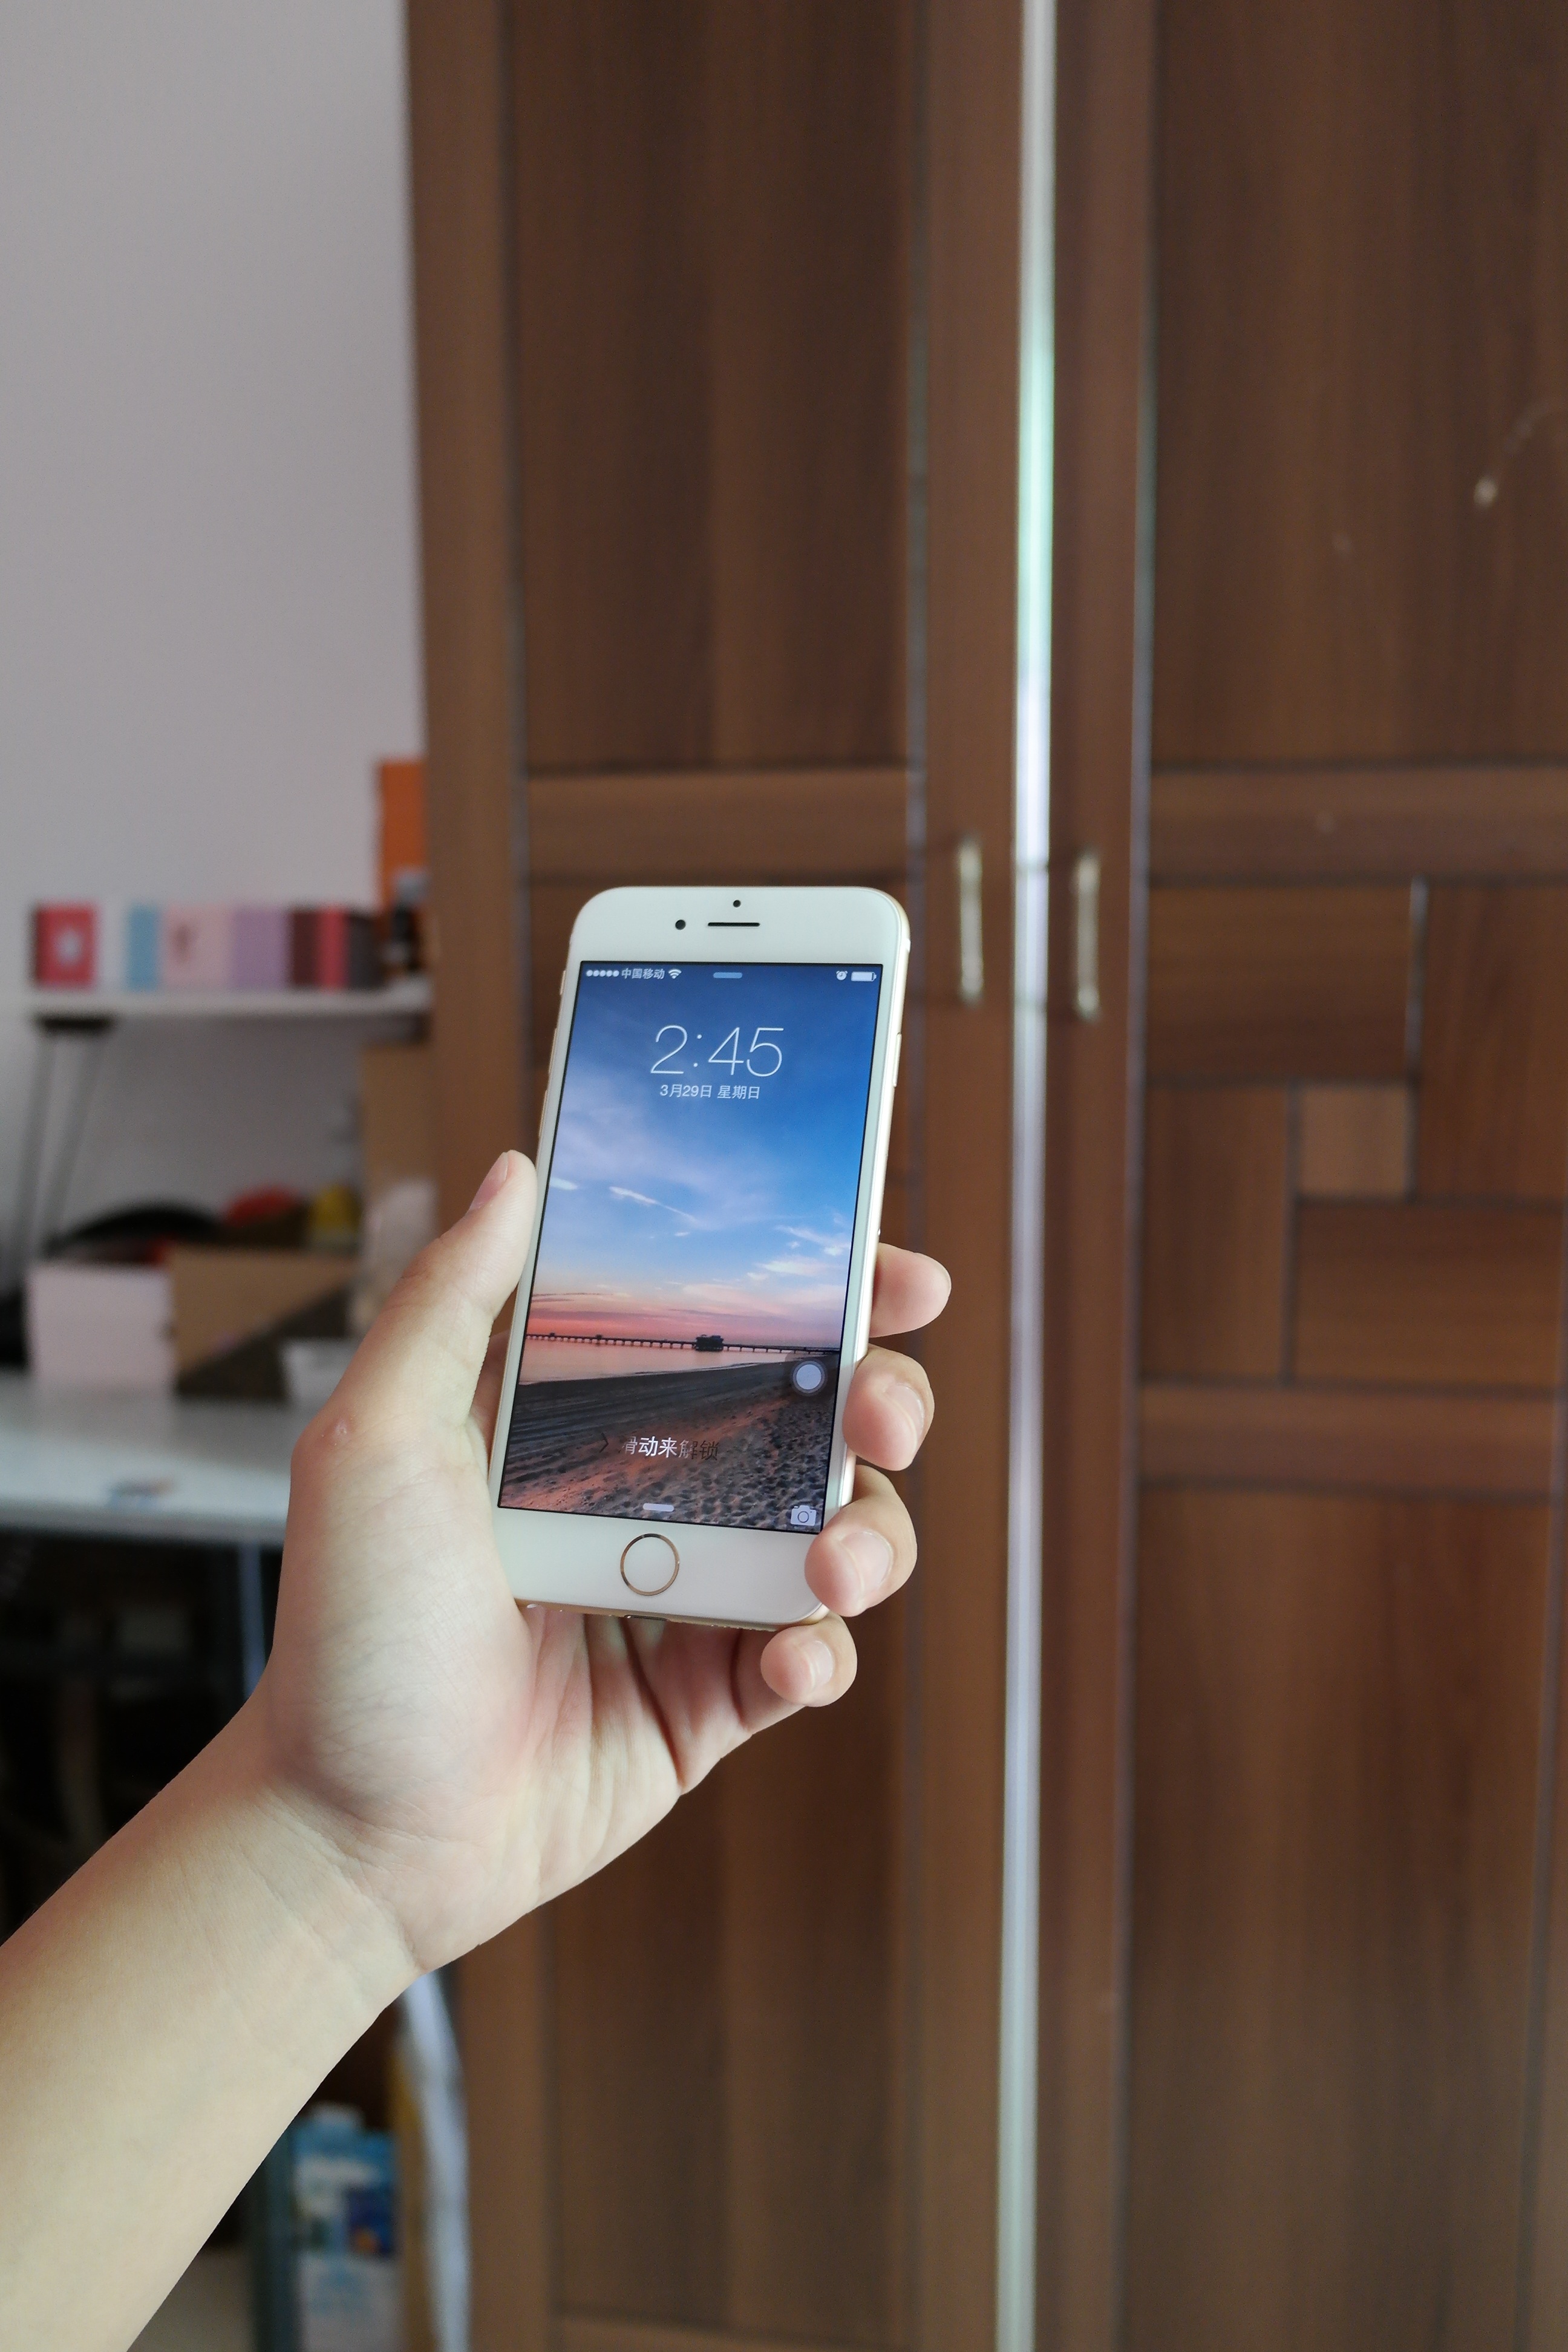
iphone, mobile, apple, technology, gadget, mobile phone, product, electronics, digital, iphone6, science and technology